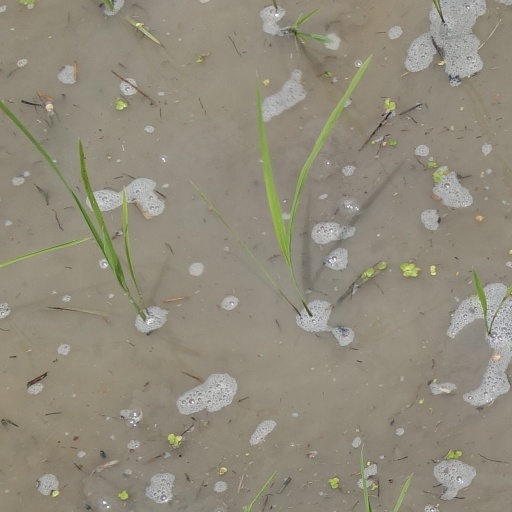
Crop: rice